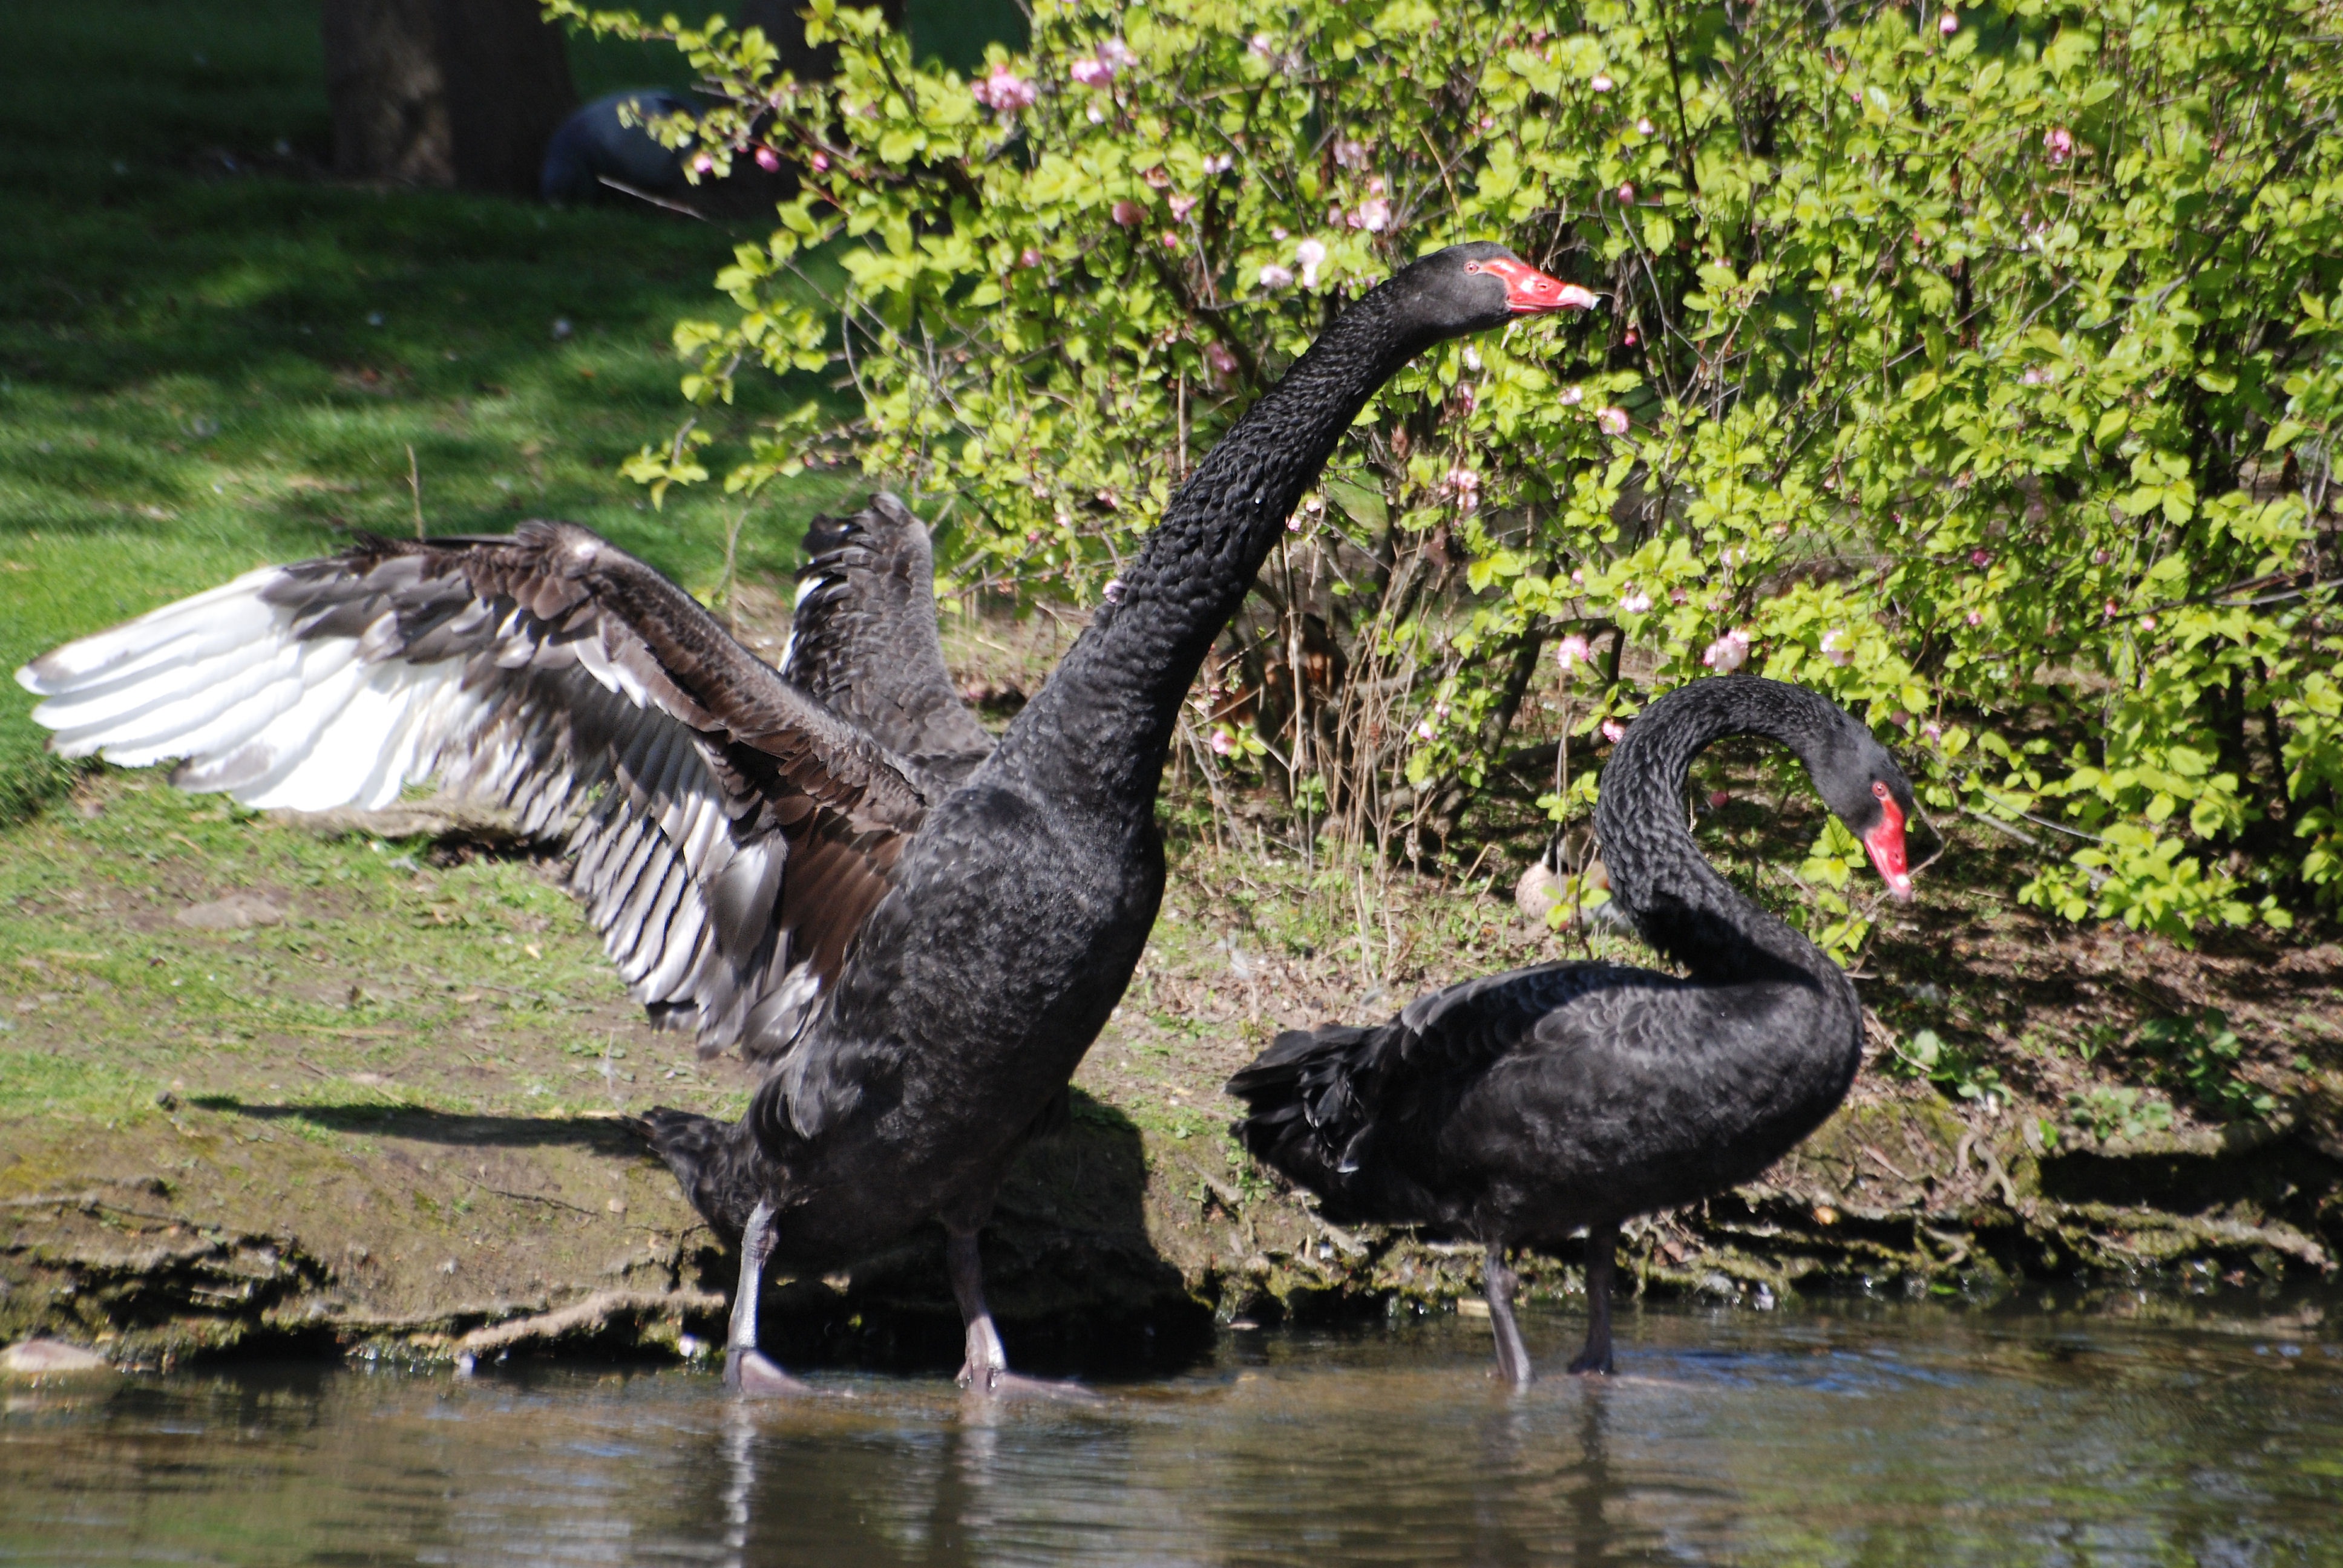
water, bird, wing, lake, wet, river, wildlife, wild, swim, beak, tranquil, peaceful, natural, feather, fowl, fauna, swan, duck, neck, goose, vertebrate, elegant, purity, cygnet, cormorant, waterfowl, waterbird, water bird, rare, elegance, noble, graceful, black swan, ducks geese and swans, cygnus atratus